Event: Typhoon Ruby
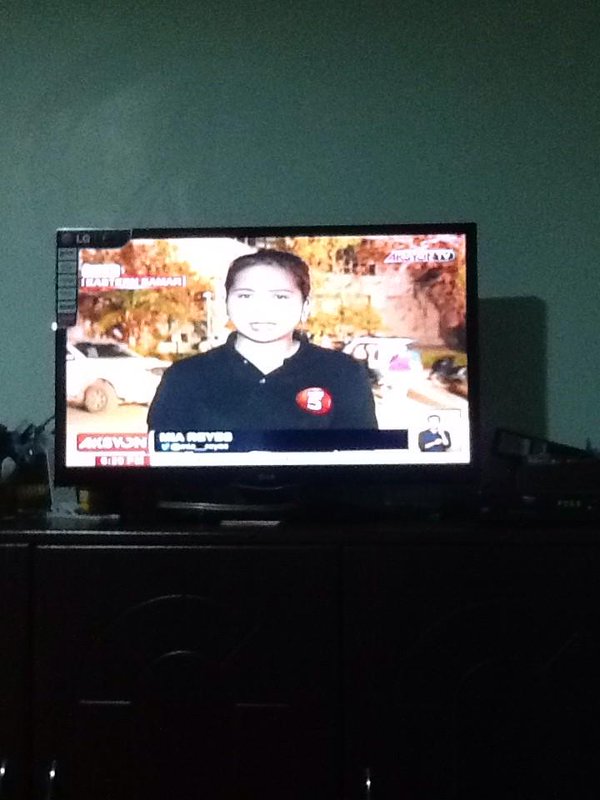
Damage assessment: no_damage